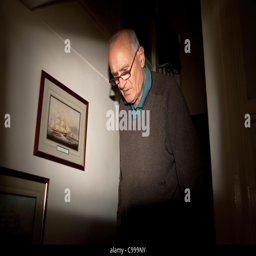
an elderly man with dementia walking down the stairs of his house